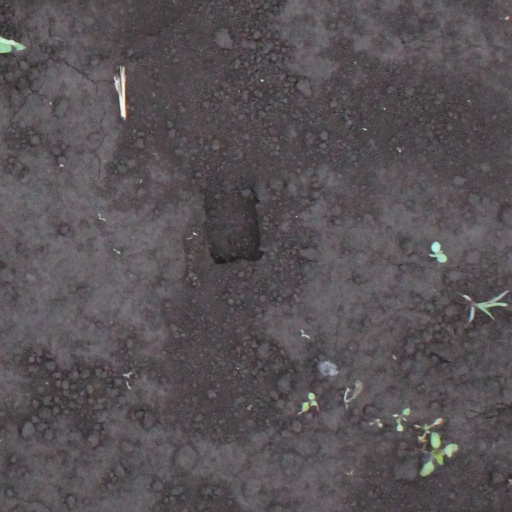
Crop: soybean